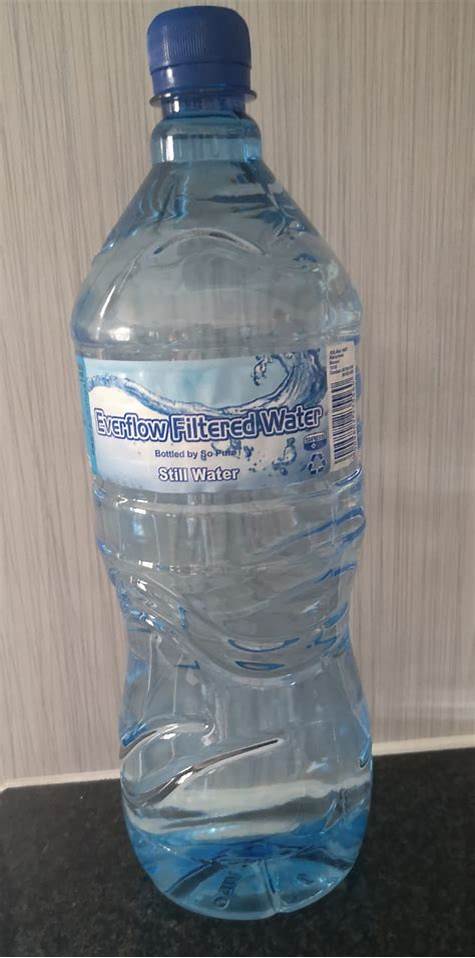
Waste category: plastic